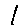
Label: 1